Beauties on Bicycles

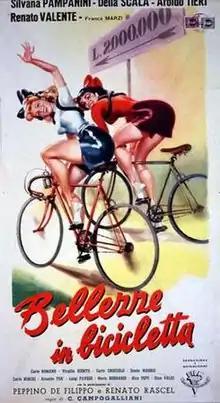

Beauties on Bicycles (Italian: Bellezze in ) is a 1951 Italian comedy film directed by Carlo Campogalliani and starring Silvana Pampanini and Delia Scala. It was filmed at the Cinecittà Studios in Rome with sets designed by Alfredo Montori. The film was one of the more popular productions released that year and was a financial success.